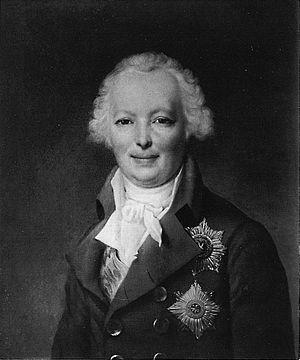
Le comte Arkady Ivanovitch Markoff est un diplomate russe.